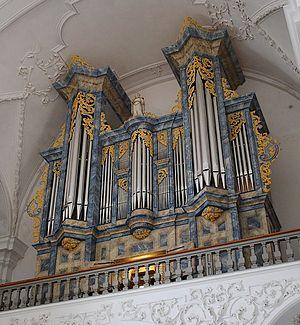
Grand Orgue de l'abbatiale de Bellelay (reconstruit par Kuhn selon Joseph Bossart, 1665-1748)
L'abbaye de Bellelay est une ancienne abbaye de l'ordre des Prémontrés, aujourd'hui clinique psychiatrique dans la localité de Bellelay dans le Jura bernois.